Climate change in Washington, D.C.

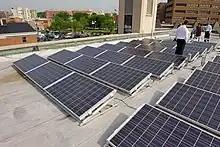
Rooftop solar installation

Washington’s cherry trees are blooming earlier. From 1921 to 2017, peak bloom dates shifted earlier by about five days. The timing of the peak bloom is important to tourism and the local economy because the cherry blossoms draw more than one million people each year, many of whom are visitors.